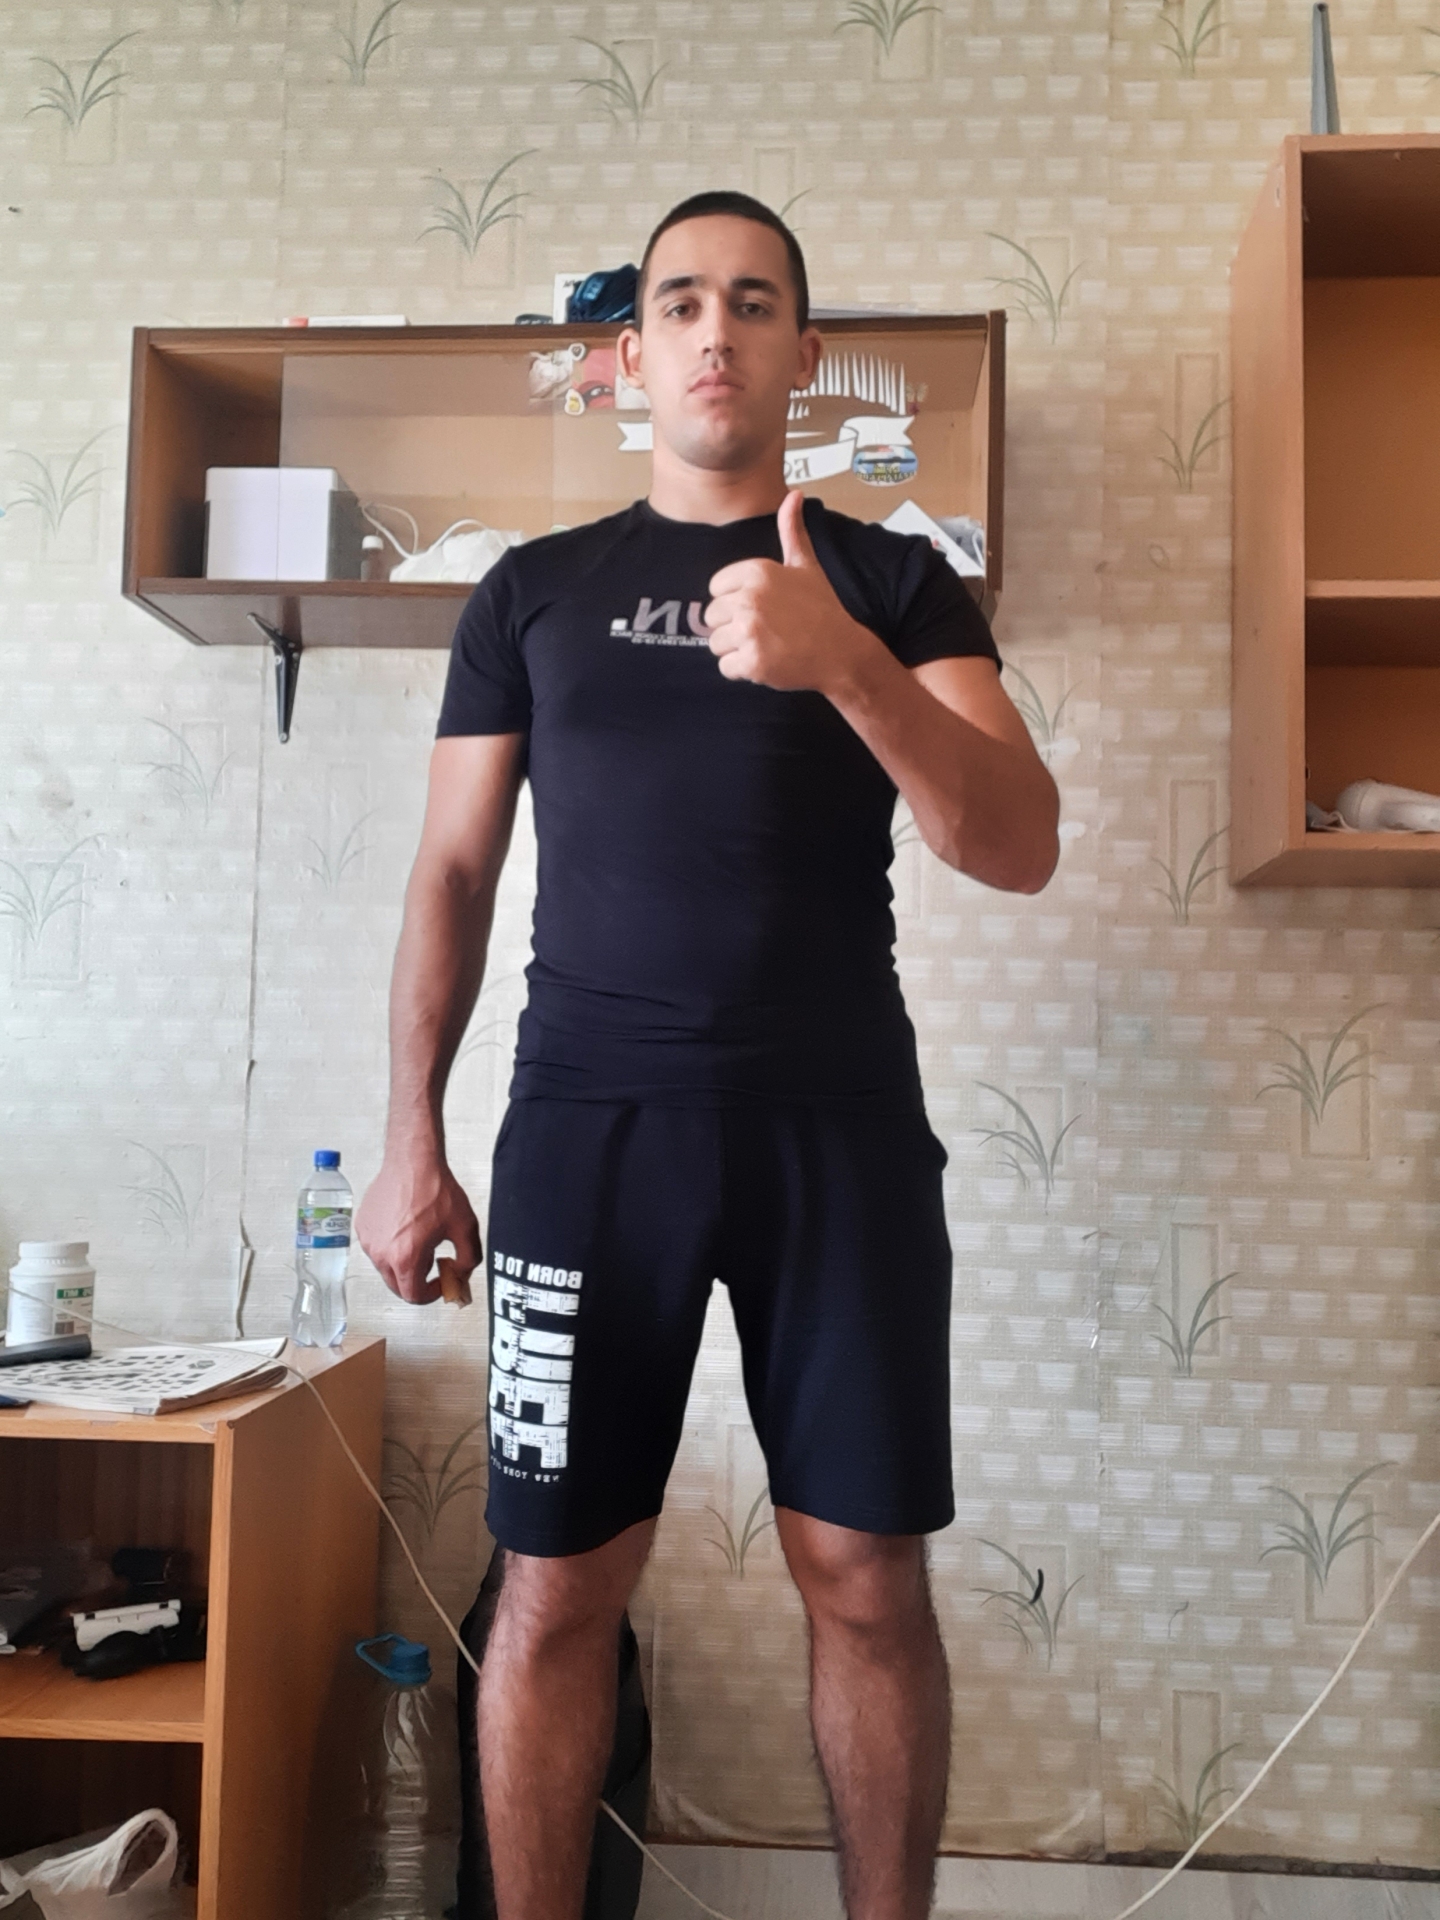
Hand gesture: like